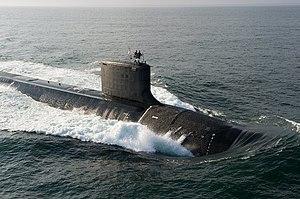
L’USS North Dakota (SSN-784) est un sous-marin nucléaire d'attaque de classe Virginia de l'United States Navy. Lancé en 2013, il doit entrer en service en octobre 2014.